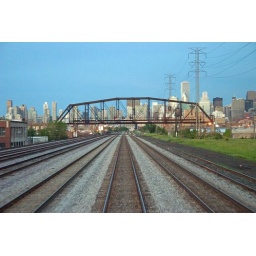
A clear signal on the former CTA Rapid Transit bridge used that continues in use as signal bridge.